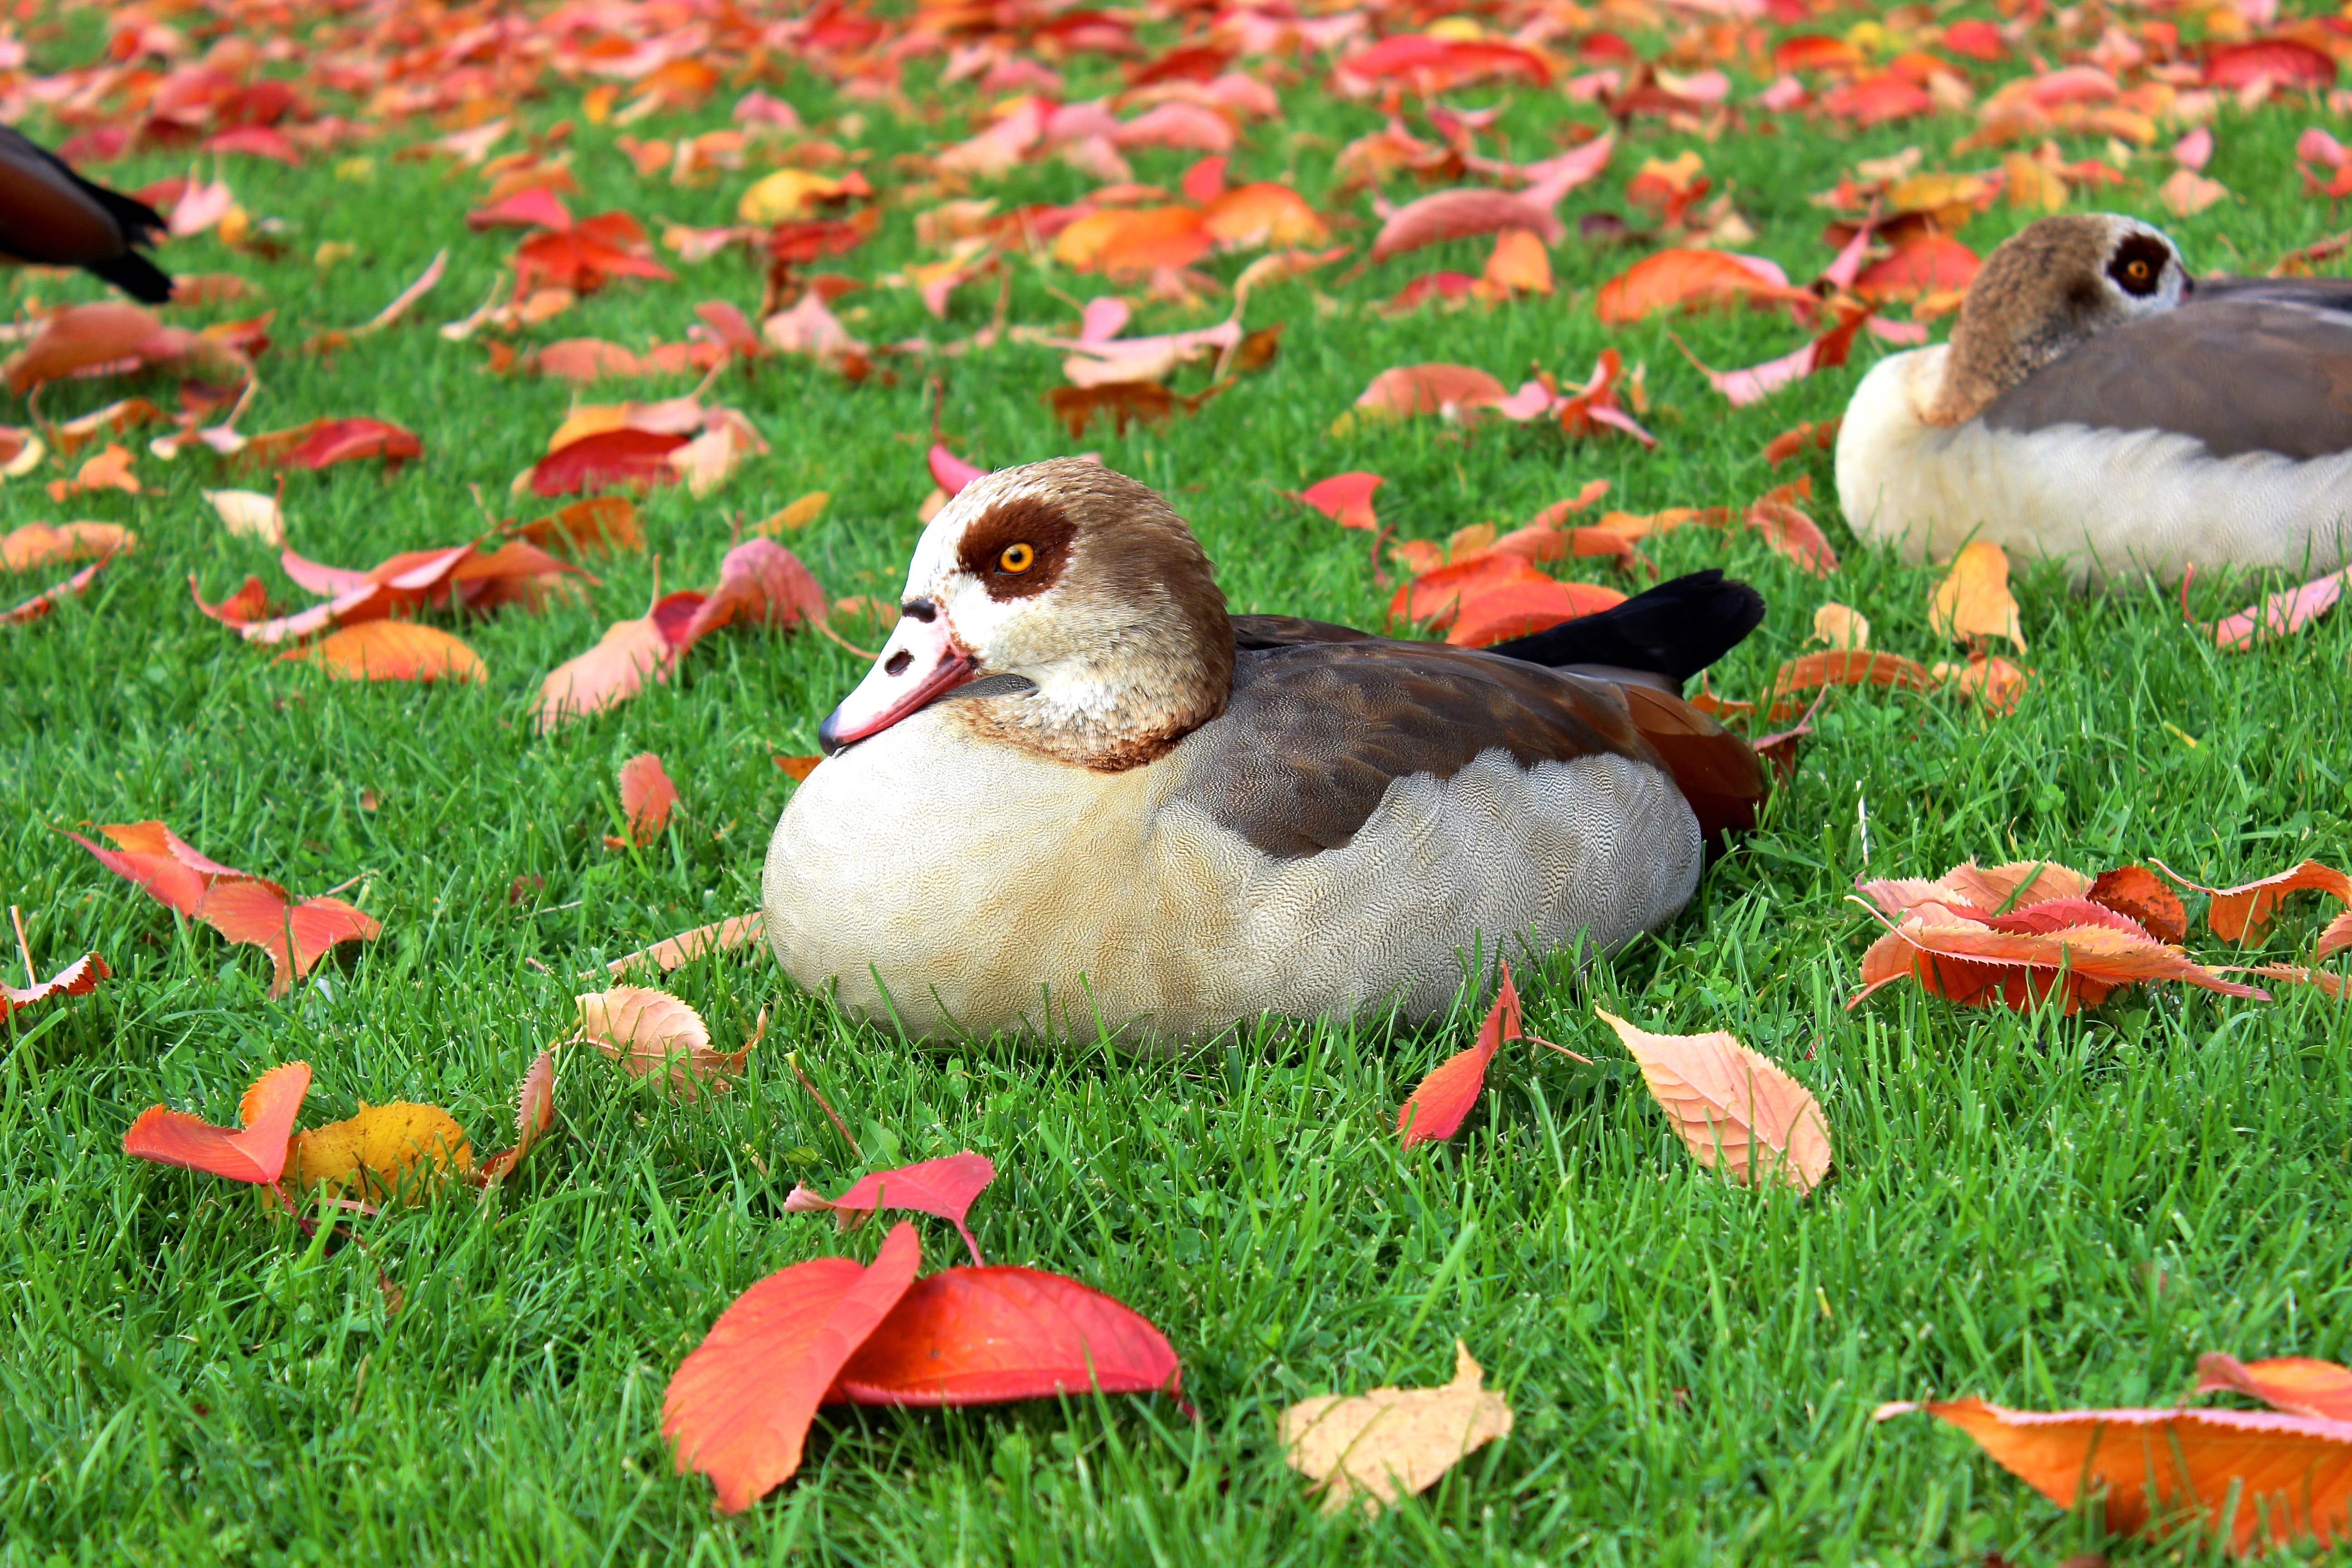
grass, bird, lawn, meadow, flower, fauna, duck, wild bird, water bird, fall foliage, autumn colours, nilgans, perching bird